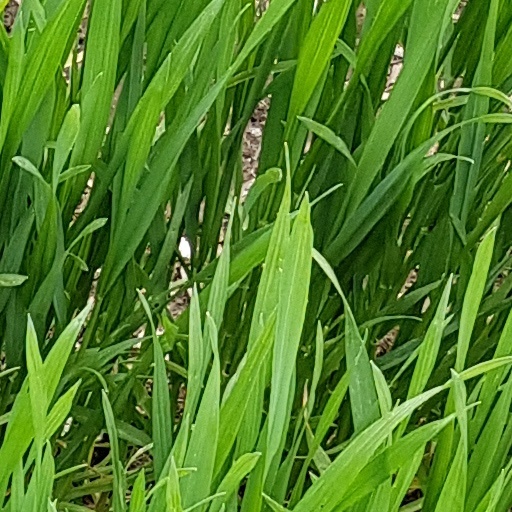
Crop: wheat